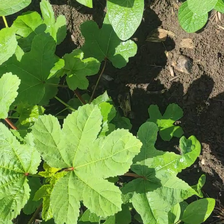
Weed species: Little_Mallow(Malva parviflora)